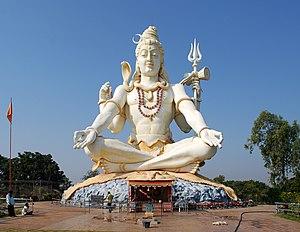
Temple de Shiva à Bijapur
Le district de Bajipur est un des 30 districts de l'État du Karnataka dans le Sud de l'Inde.
Cet article recense les statues les plus hautes actuellement érigées.